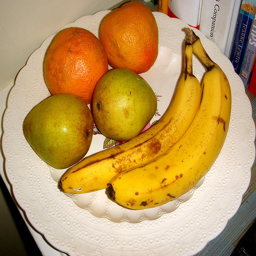
a white plate two pears two oranges and two bananas
two bananas two pears and two oranges in a white bowl.
Pears, oranges, and bananas are placed atop the white plate.
Two bananas, pears, and oranges in a bowl
Plate that contains two oranges, two pears and two bananas.